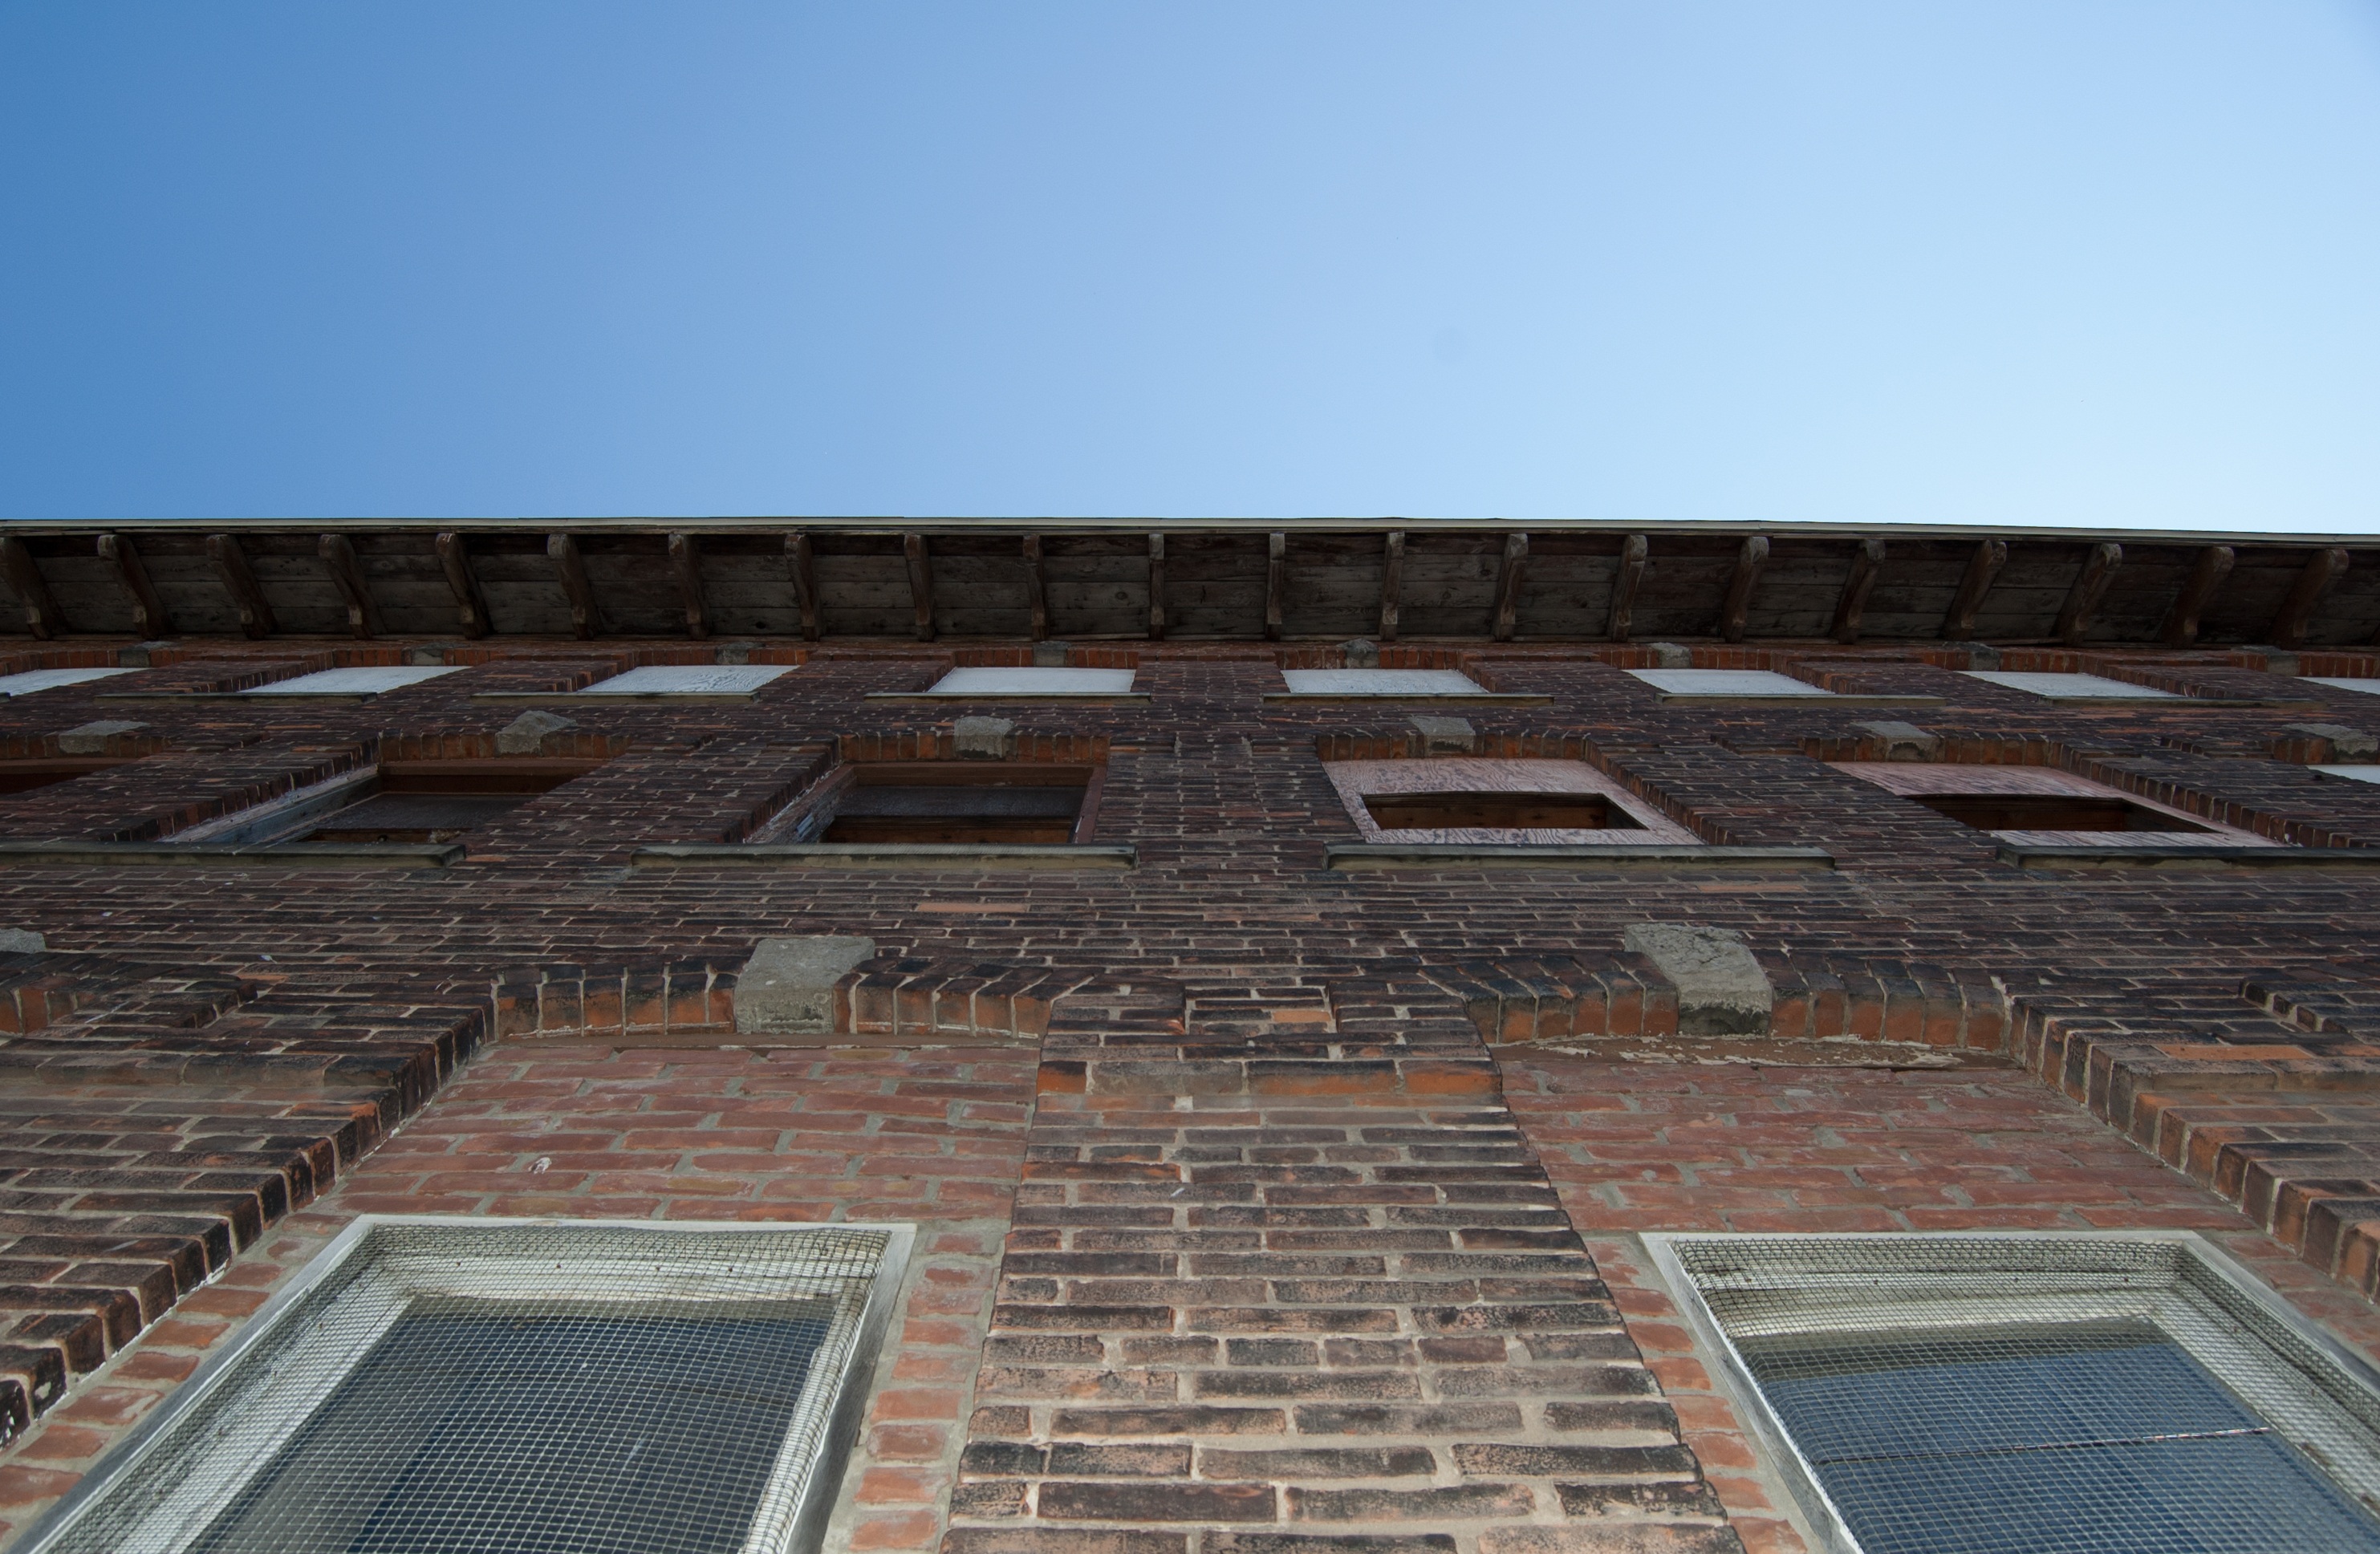
structure, vintage, perspective, roof, building, construction, exterior, brick, stadium, arena, amphitheatre, aerial photography, sport venue, outdoor structure